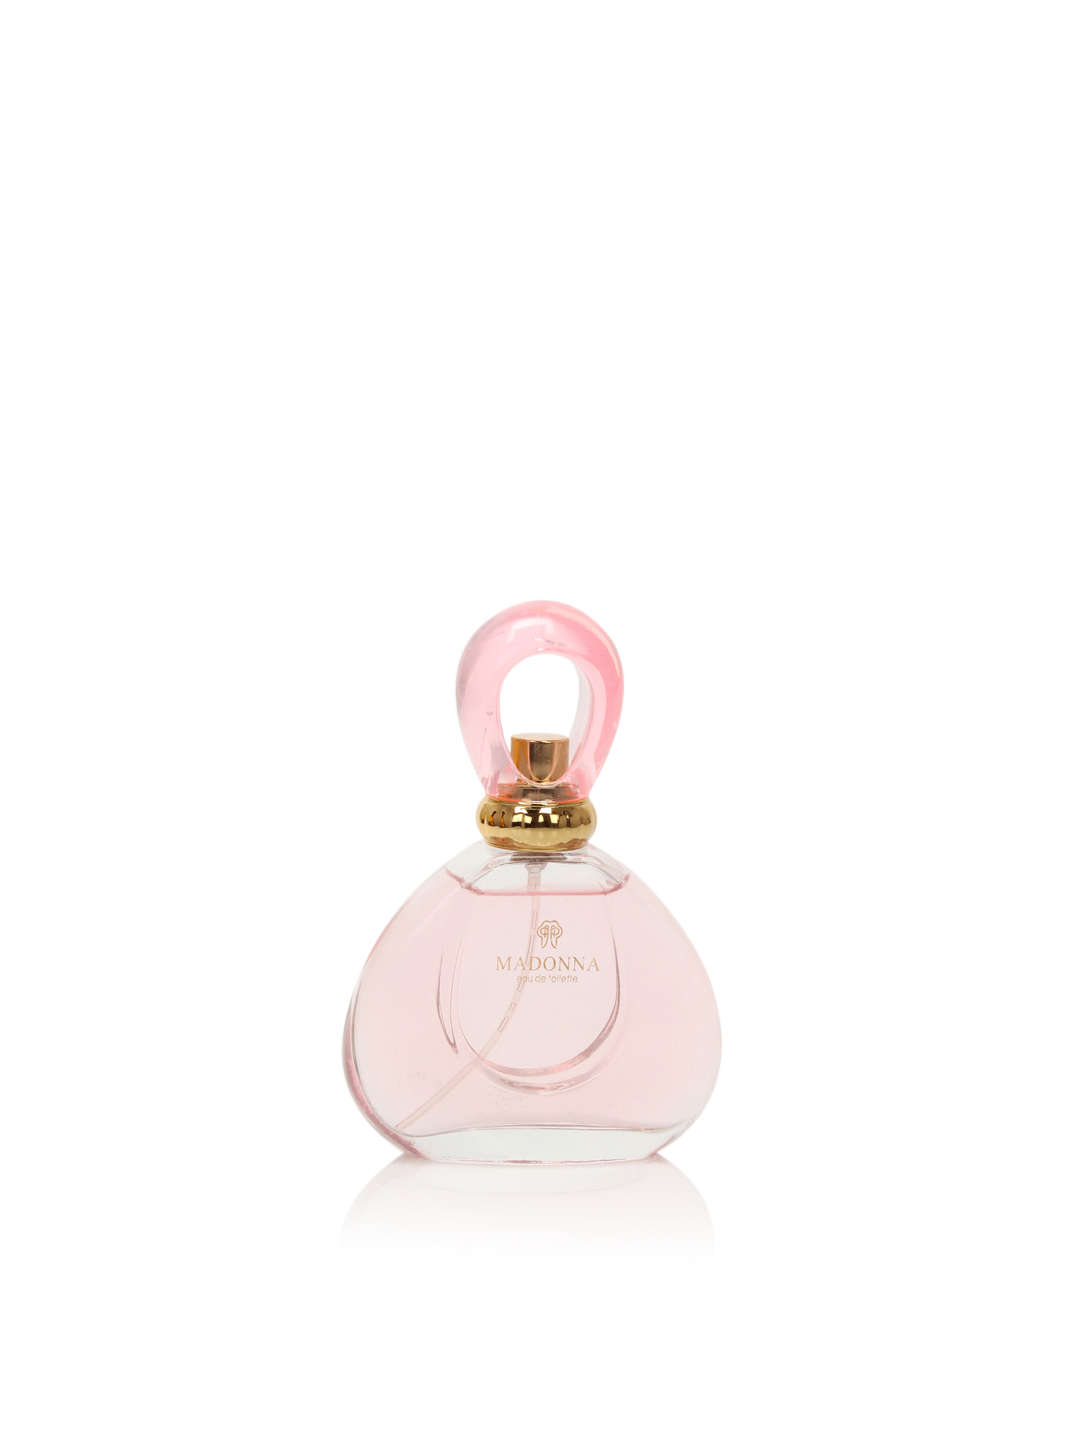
York Women Madonna Perfume
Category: Personal Care / Fragrance / Perfume and Body Mist
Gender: Women
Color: Yellow
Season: Spring 2017
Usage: Casual